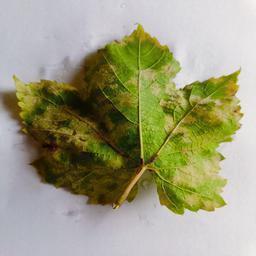
Label: Downy Mildew